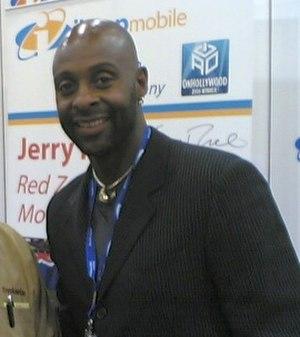
Jerry Rice, né le 13 octobre 1962 à Starkville dans le Mississippi, est un joueur américain de football américain. Il est considéré comme le meilleur wide receiver et l'un des meilleurs joueurs de l'histoire de la National Football League.
Le Super Bowl Most Valuable Player Award ou Super Bowl MVP est un trophée désignant chaque année le meilleur joueur du Super Bowl de la National Football League.
La deuxième saison de Dancing with the Stars, émission américaine de téléréalité musicale, est commencé le 5 janvier 2006 sur le réseau ABC. Cette émission est animée par Tom Bergeron et Samantha Harris.